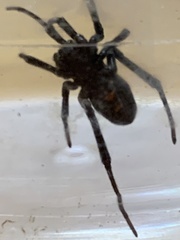
Species: Lactrodectus_hesperus